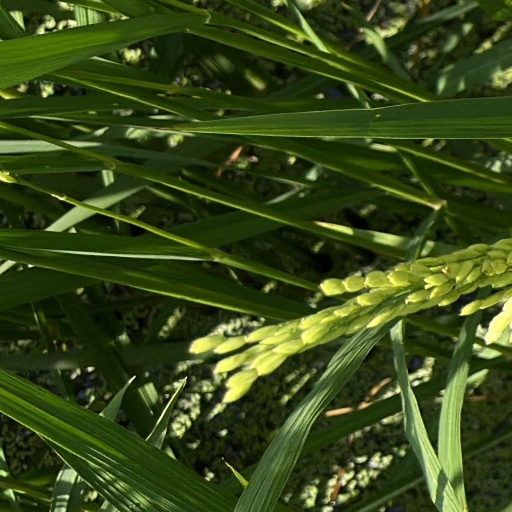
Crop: rice